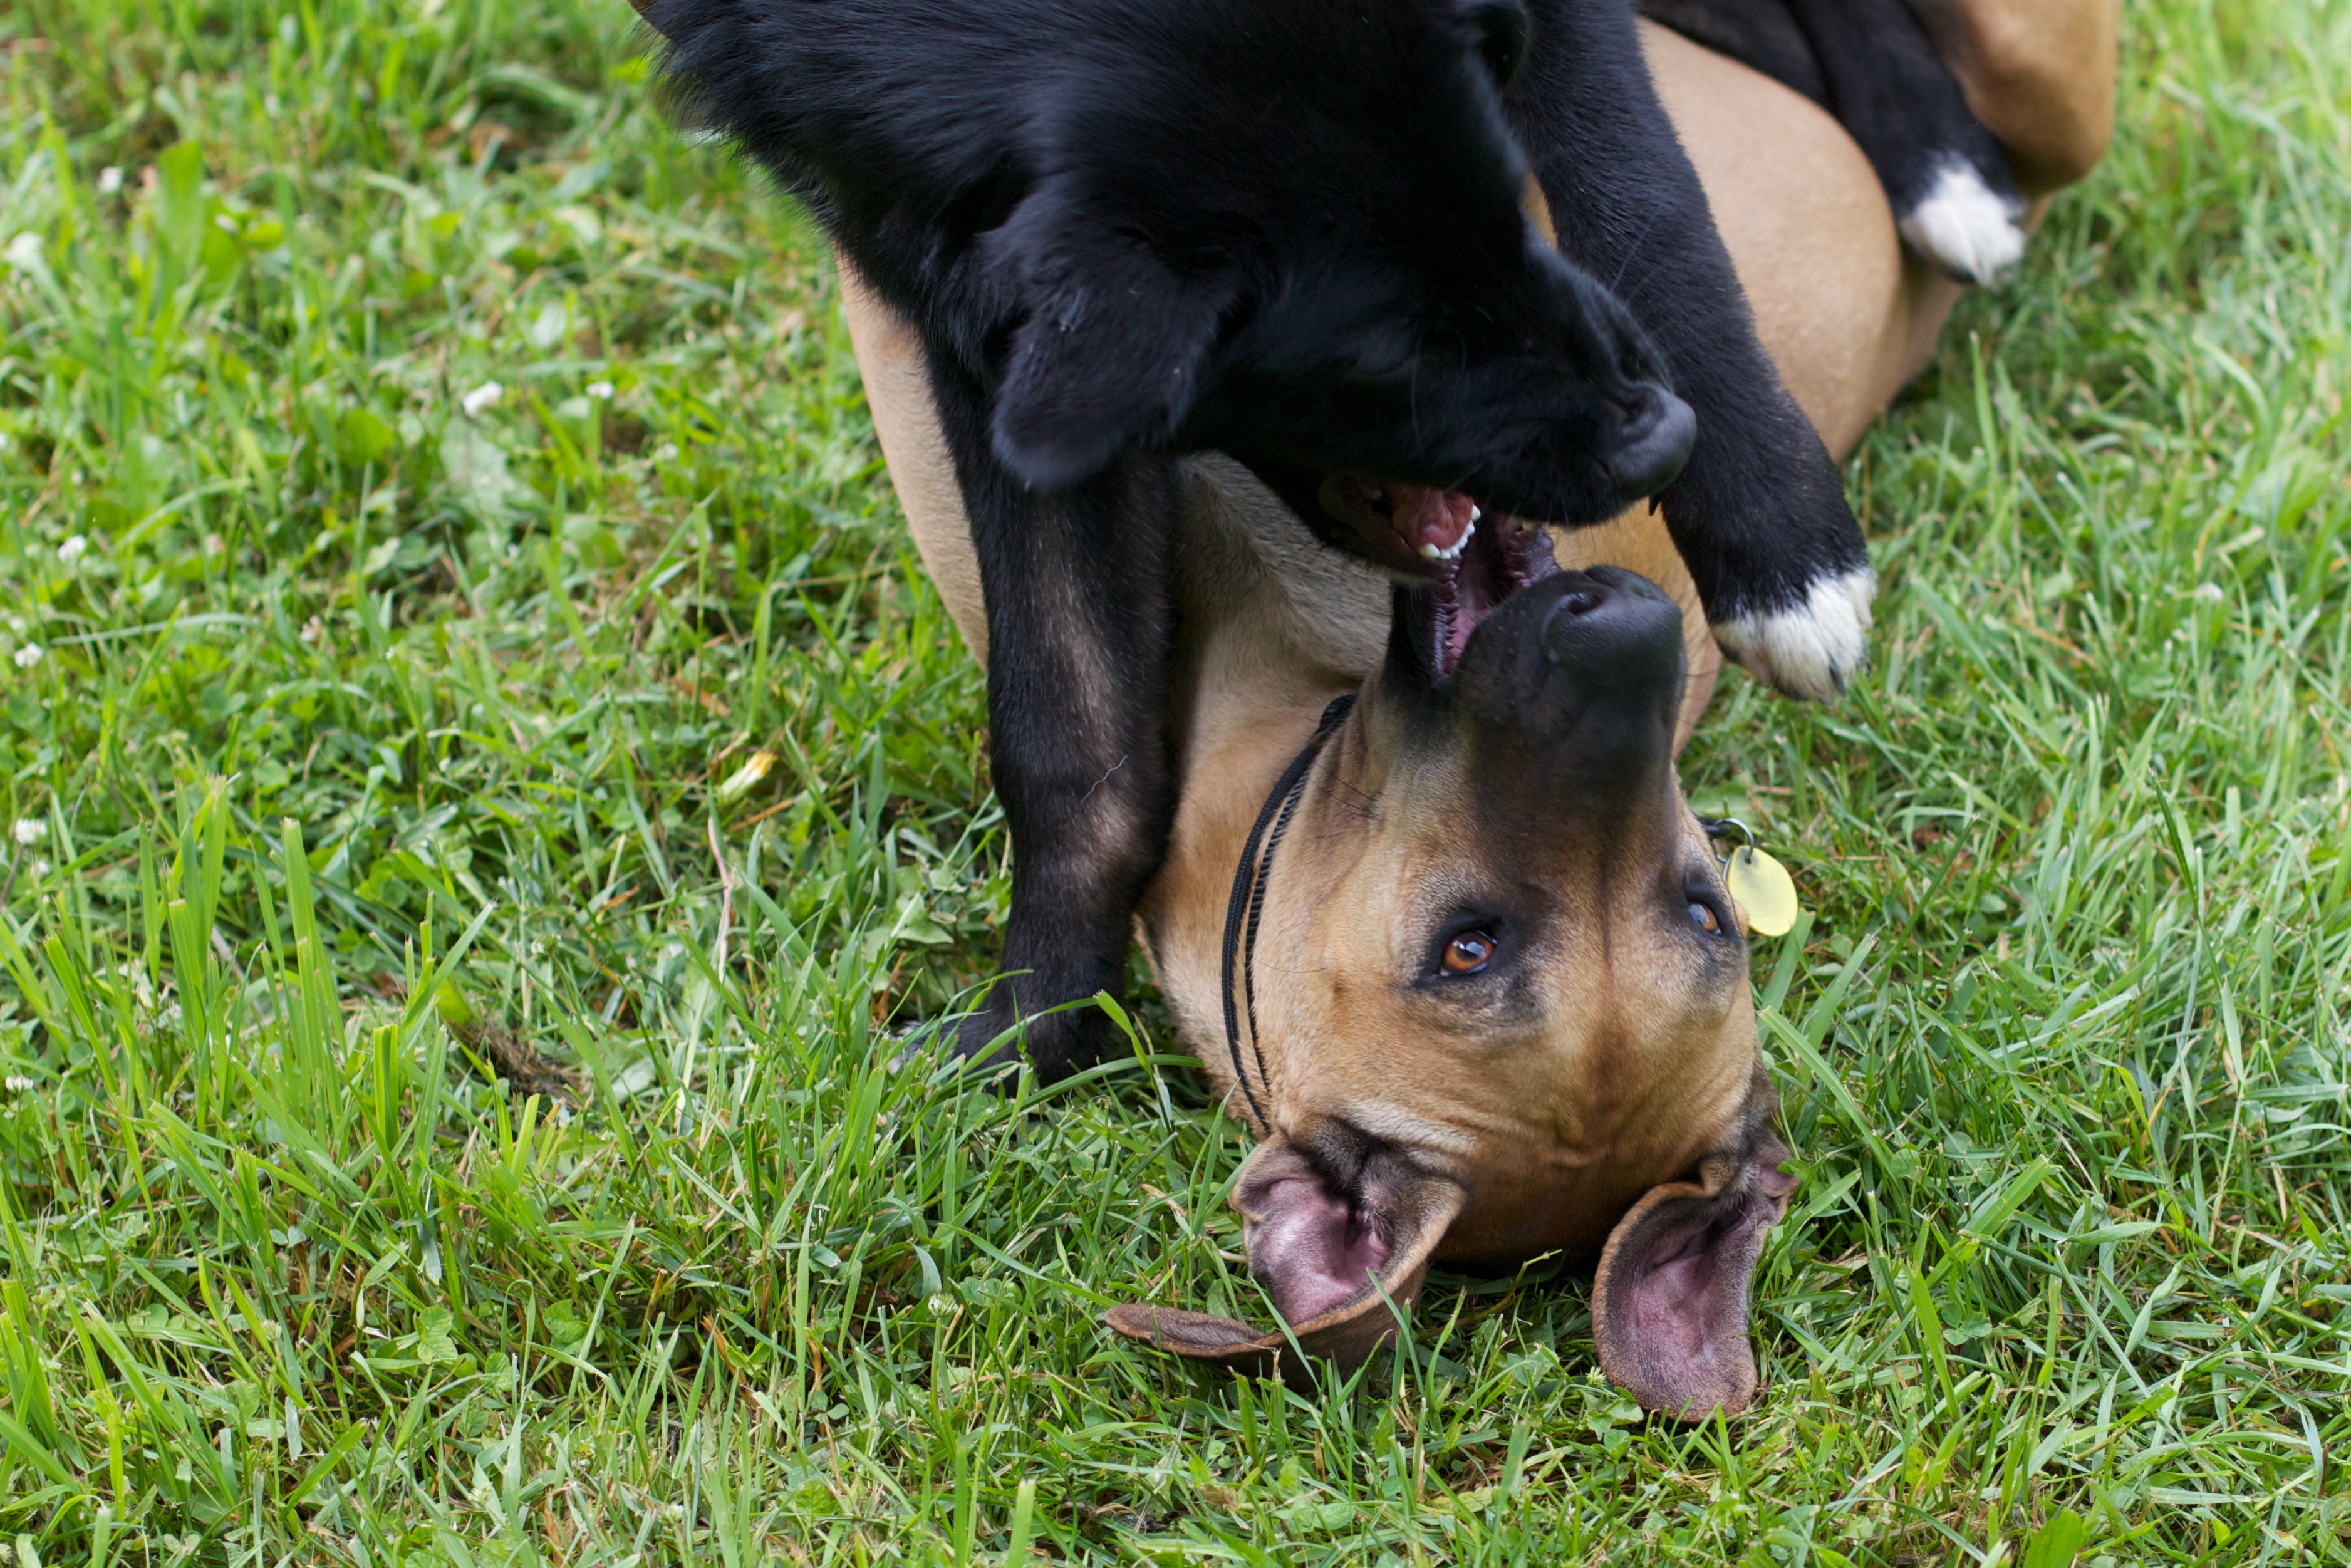
grass, puppy, dog, mammal, vertebrate, odyssey, idaho, dog breed, dog like mammal